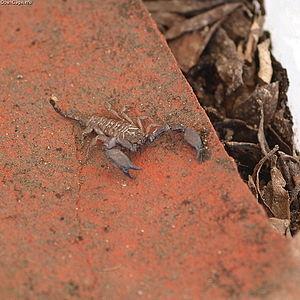
Liocheles australasiae est une espèce de scorpions de la famille des Hormuridae.
Liocheles est un genre de scorpions de la famille des Hormuridae.